Battle of Trenton order of battle

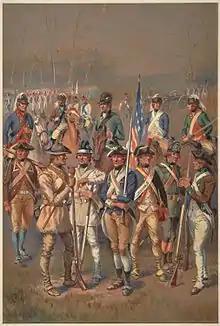
Watercolor by Charles M. Lefferts depicting various Continental Army uniforms

Washington organized his army into two columns for the attack on Trenton. After crossing the Delaware River, Brigadier General Adam Stephen's troops guarded the bridgehead while the remaining troops crossed. The divisions marched together for several miles before taking different roads into Trenton. Stephen's men led Major General Nathanael Greene's division southward along an inland road (which was accompanied by Washington and his entourage), while Major General John Sullivan's division followed a road along the river, intending to prevent the Hessians from retreating across the Assunpink Creek.